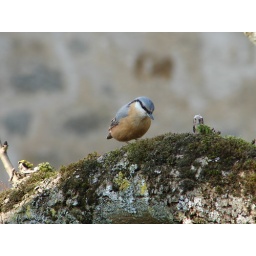
A pretty blue bird in Rothenburg